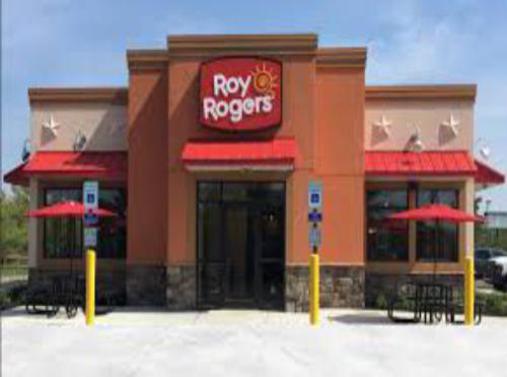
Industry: Food